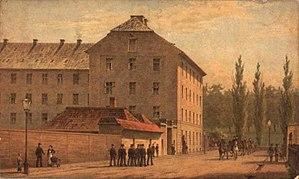
La caserne de Bådsmandsstræde, ou caserne de la princesse, est une ancienne caserne de l'armée danoise construite en 1836 à Bådmandsstræde, à Christianshavn, un quartier de Copenhague. Son emplacement est aujourd'hui occupé par le quartier autogéré de Christiania.